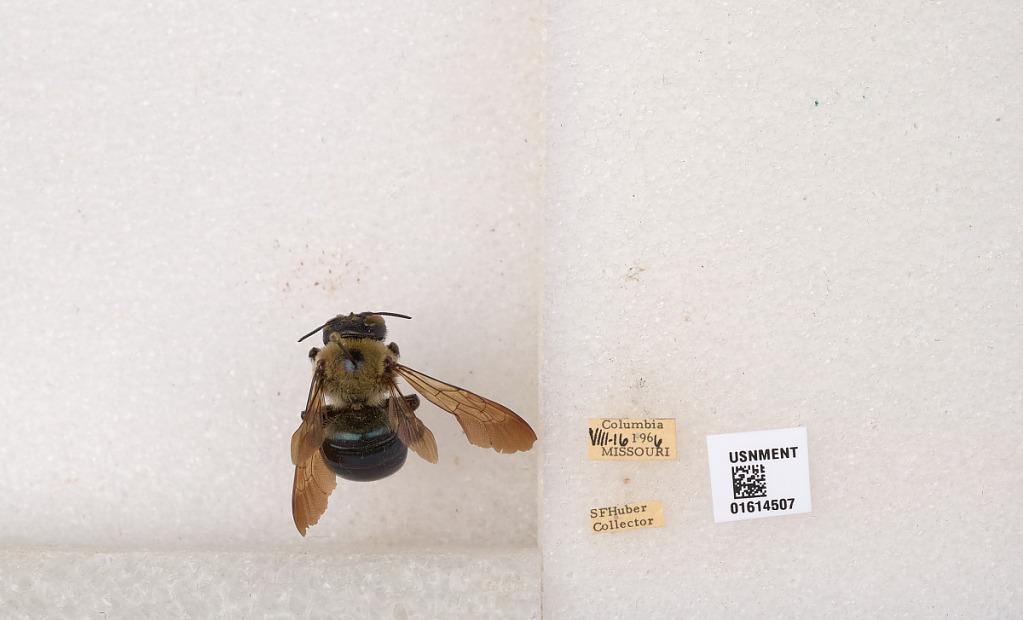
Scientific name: Xylocopa (Xylocopoides) virginica virginica (Linnaeus)
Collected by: S. Huber
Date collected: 1966-8-16
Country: United States
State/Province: Missouri
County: Boone
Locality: Columbia
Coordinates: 38.9514, -92.3283